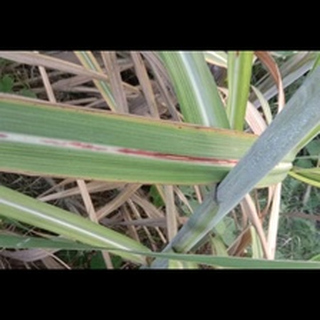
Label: sugarcane_red_rot